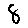
Label: 8